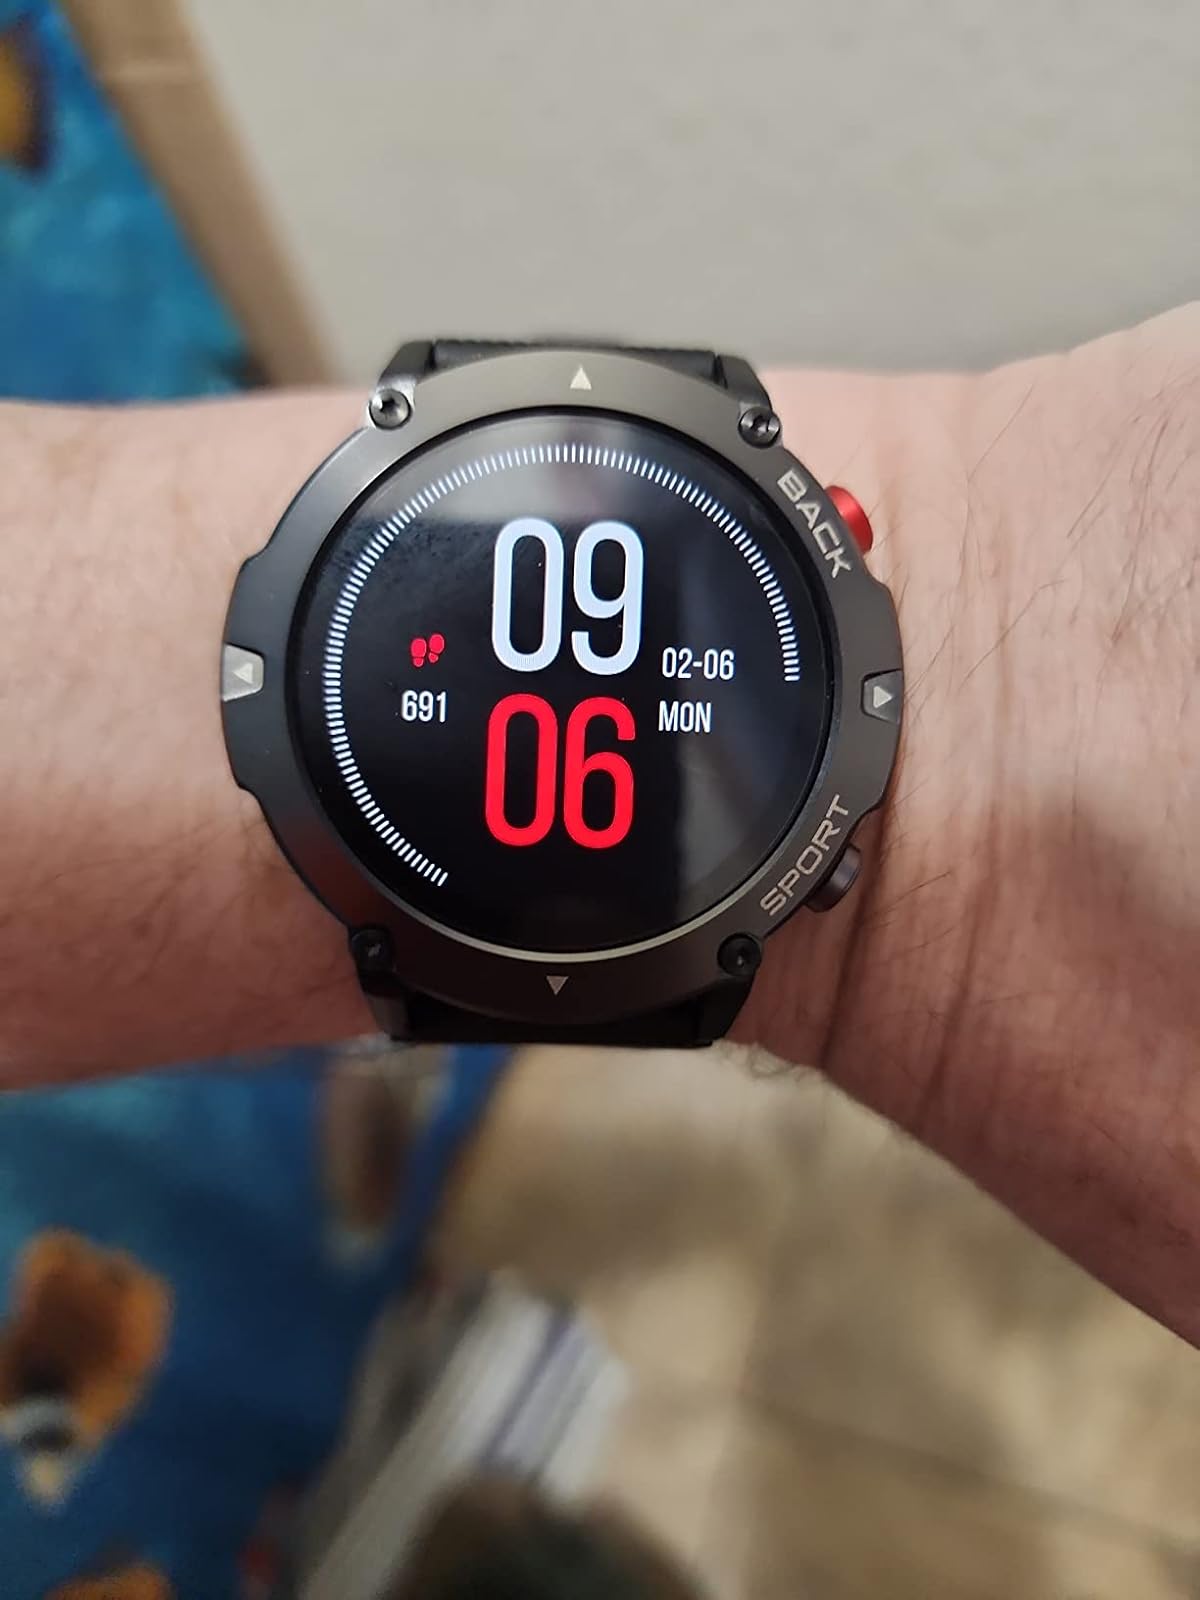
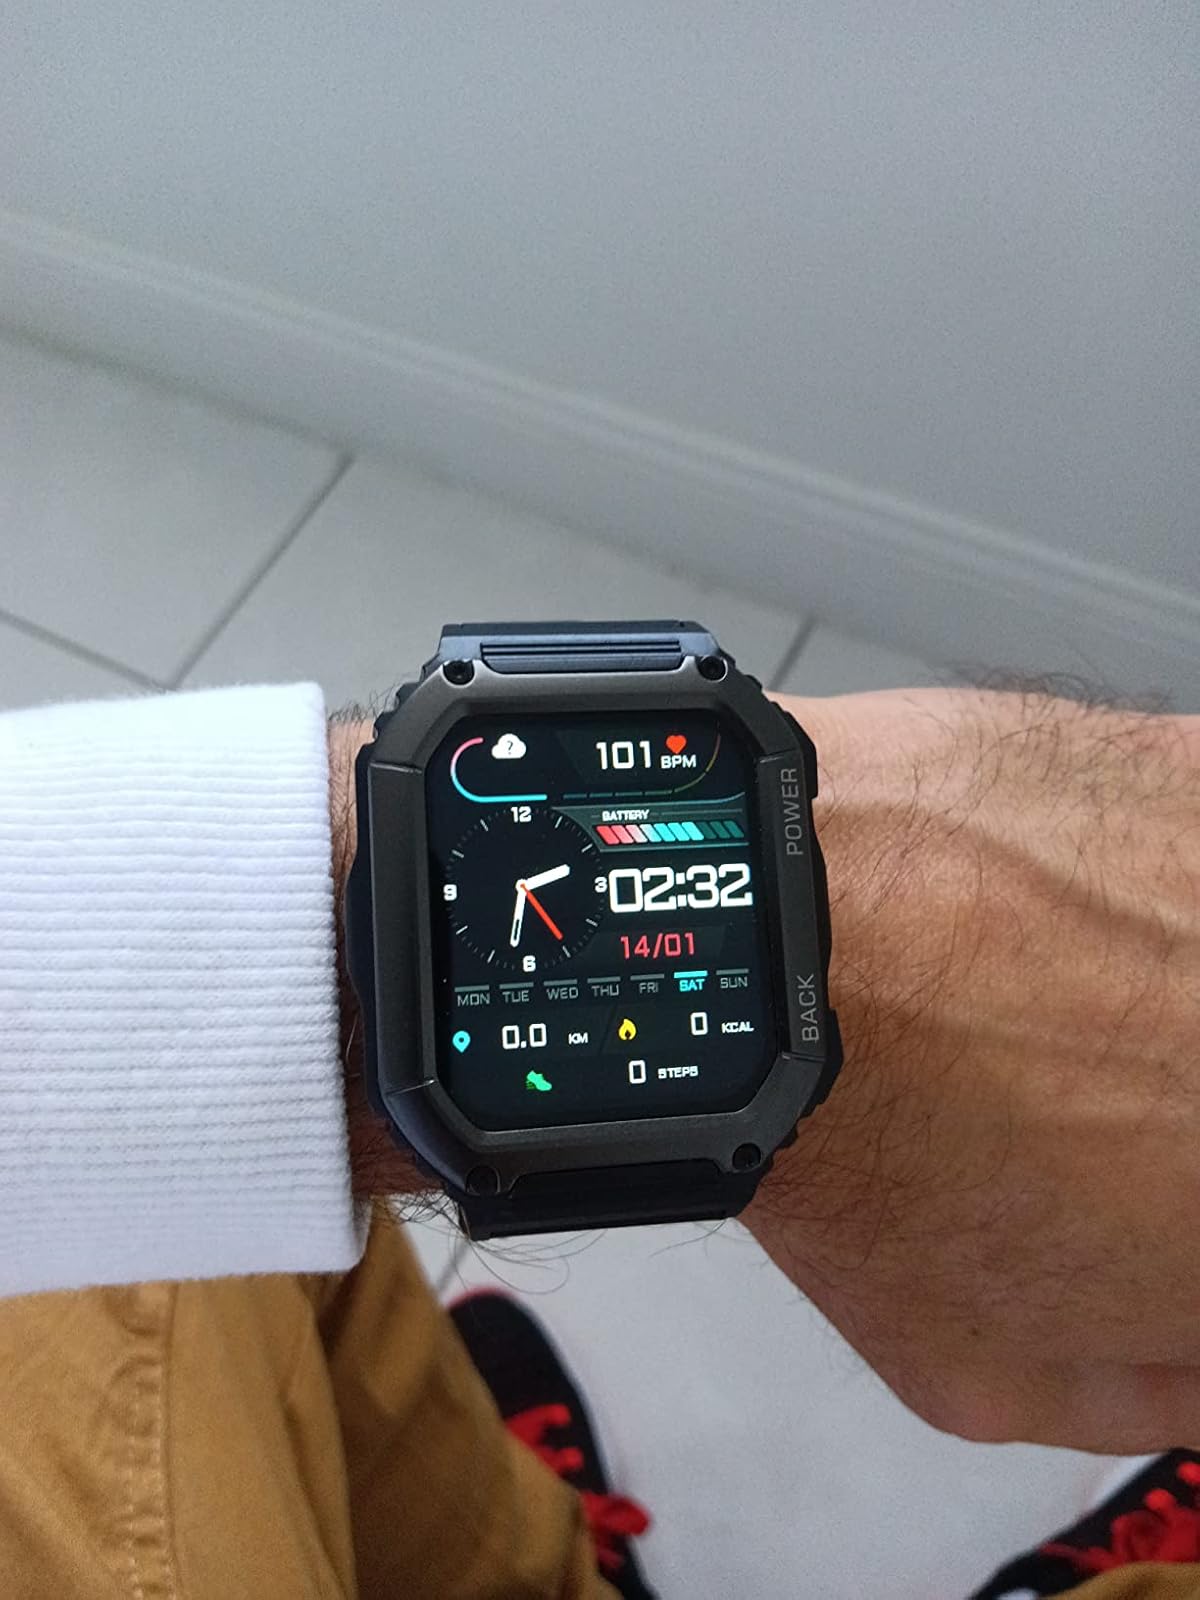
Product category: smartwatch
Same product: no